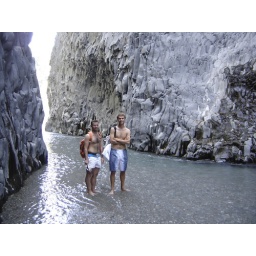
Me and Luis in the freezing water of the same river